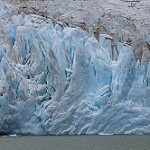
Scene: Outdoor